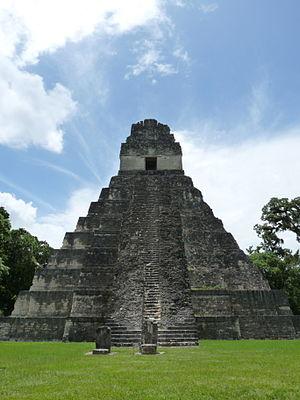
Temple I de la zone archéologique de Tikal, au Guatemala. Español: Templo I de la zona arqueológica de Tikal, en Guatemala.
Tikal est l'un des plus grands sites archéologiques et centres urbains de la civilisation maya précolombienne. Elle est située dans la région archéologique du bassin du Petén dans ce qui constitue maintenant le nord du Guatemala. Situé dans le département du Petén, le site fait partie du parc national de Tikal du Guatemala, créé le 26 mai 1955. En 1979, il a été inscrit au Patrimoine mondial de l’UNESCO.